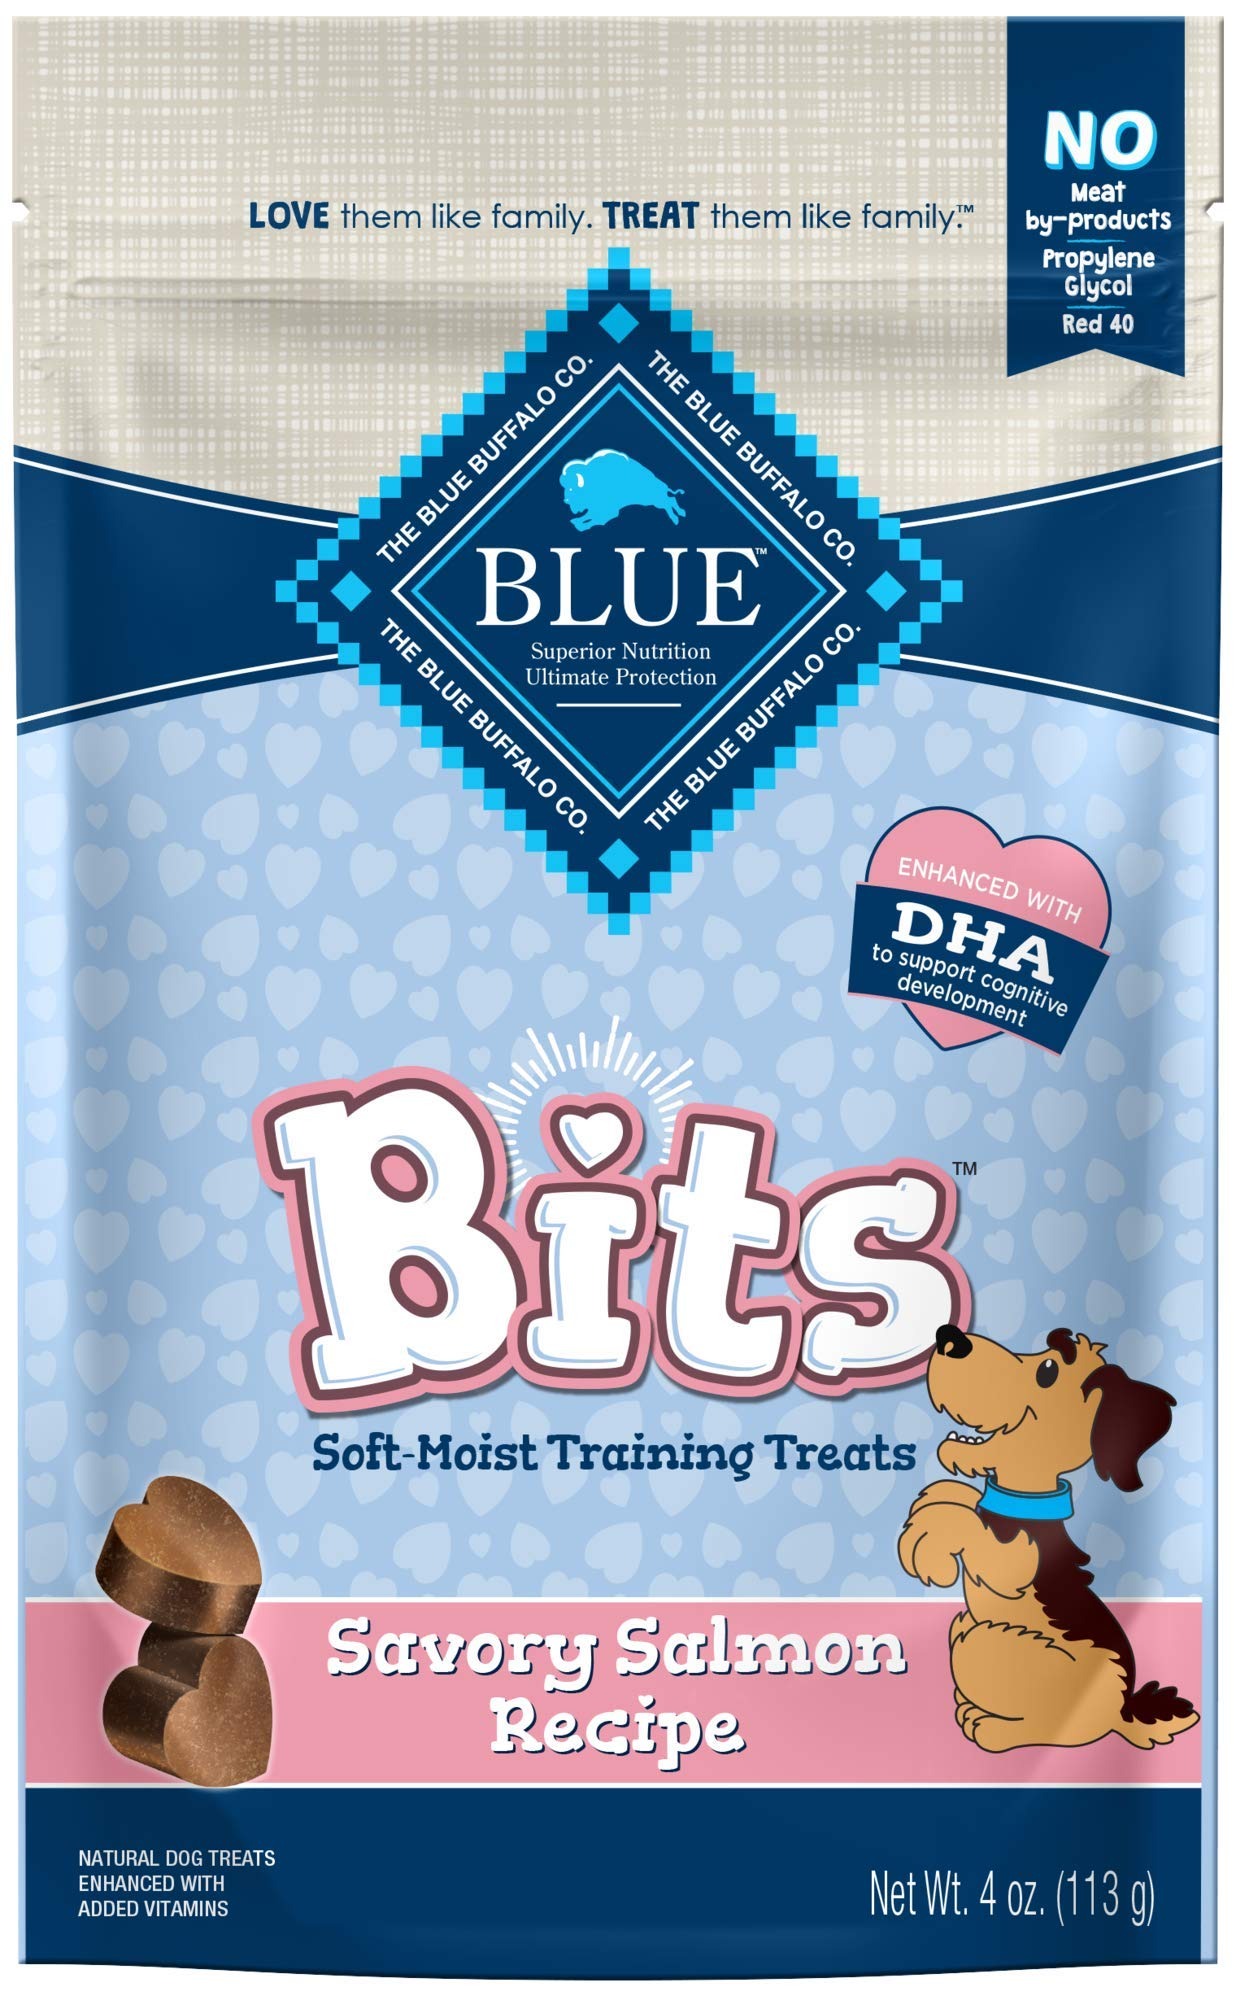
Item Name: Blue Buffalo BLUE Bits Salmon Recipe Dog Treats 4-oz
Bullet Point 1: 4 oz bag
Bullet Point 2: DHA to help support cognitive development in puppies
Bullet Point 3: Omega 3 and 6 Fatty Acids to help promote healthy skin and coat
Bullet Point 4: No chicken or poultry by-product meals
Value: 1.0
Unit: count

Price: 4.99